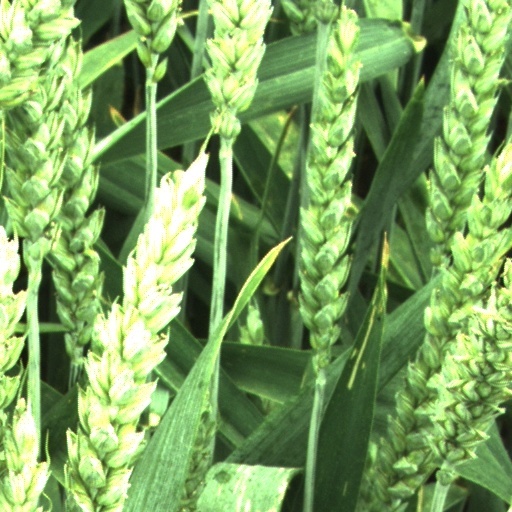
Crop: wheat